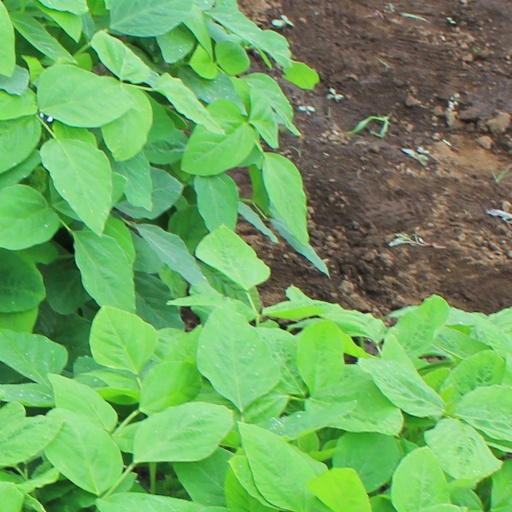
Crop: soybean